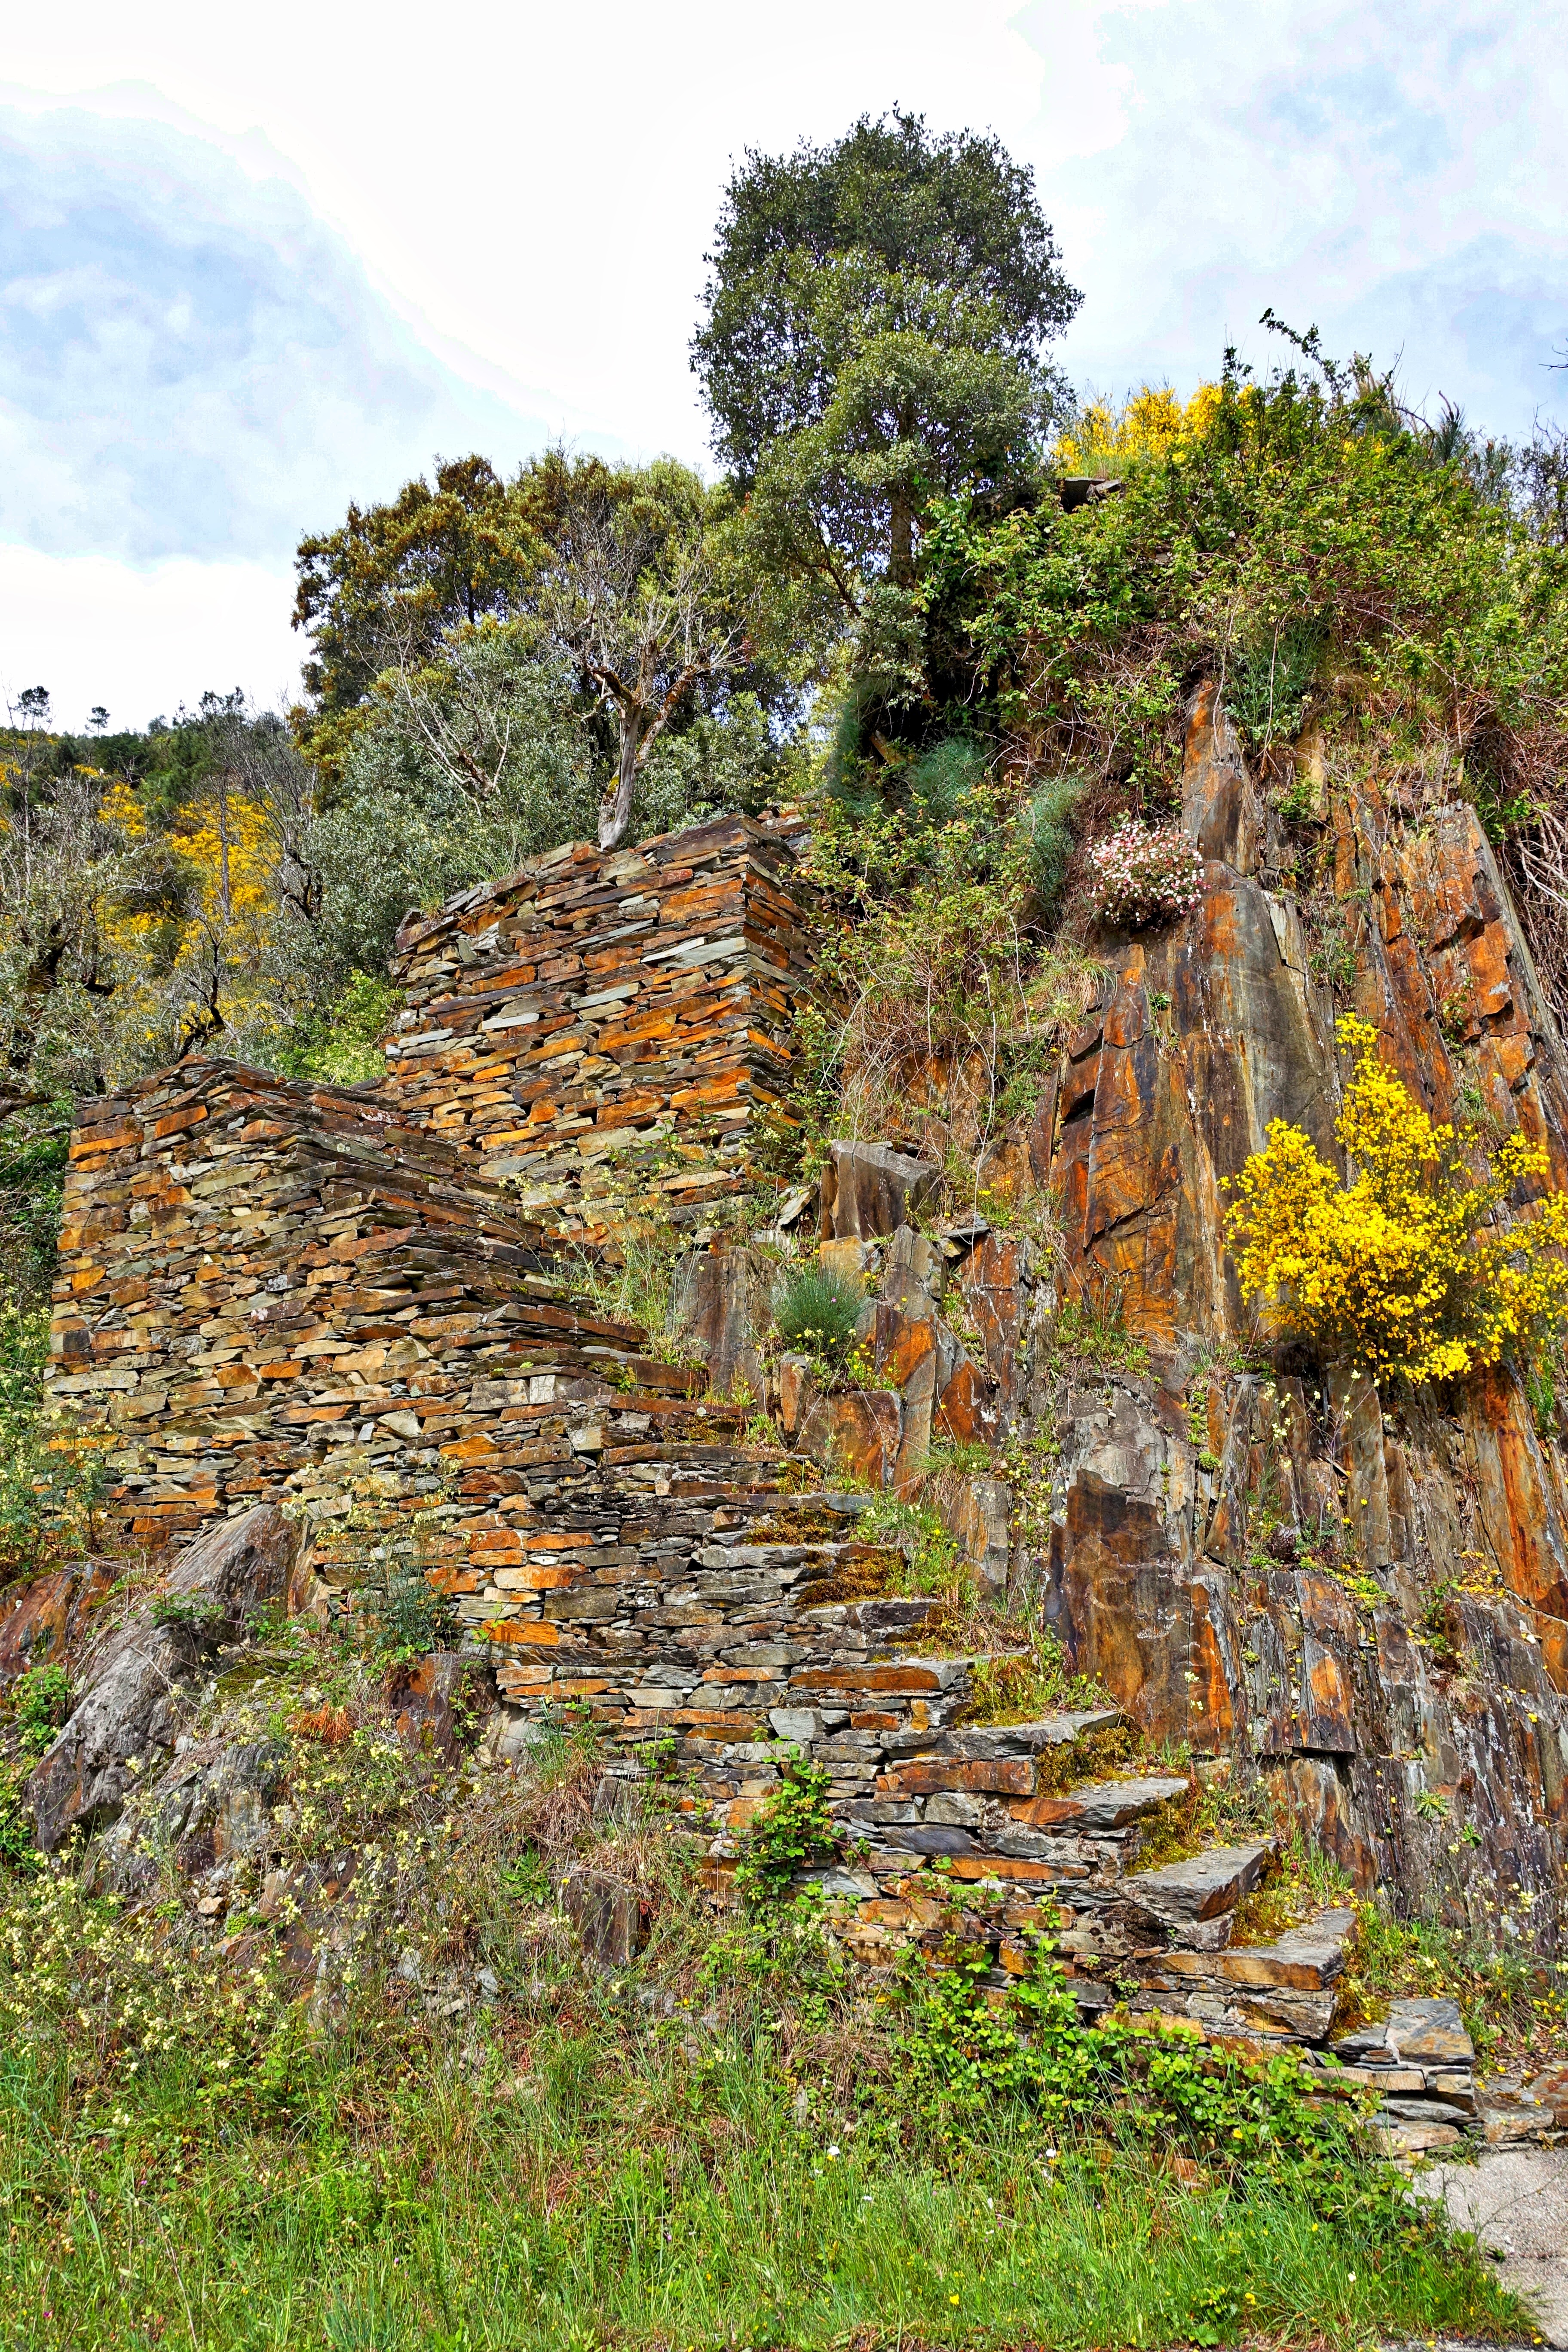
tree, rock, plant, flower, steps, autumn, terrain, climb, stairwell, rocks, ruins, shrub, up, ecosystem, rural area